Evan Scribner

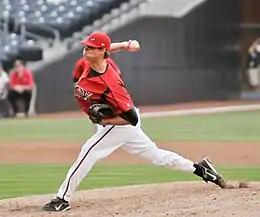
Scribner with the Lake Elsinore Storm in 2008

In 2008, the Diamondbacks traded Scribner to the San Diego Padres in return for Tony Clark. Following the 2010 season, he was added to the Padres' 40 man roster to protect him from the Rule 5 draft.